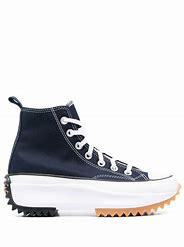
Brand: Converse
Model: Run Star Hike